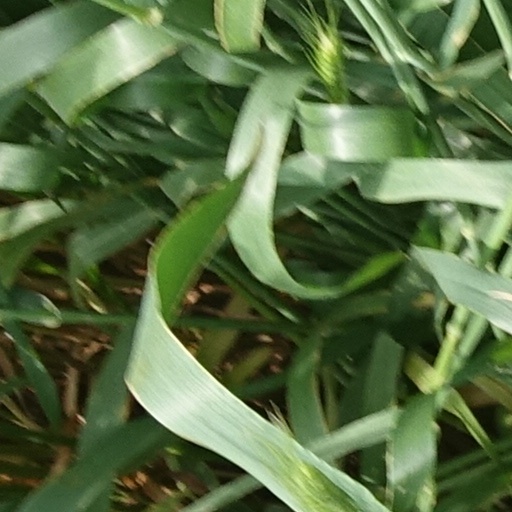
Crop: wheat